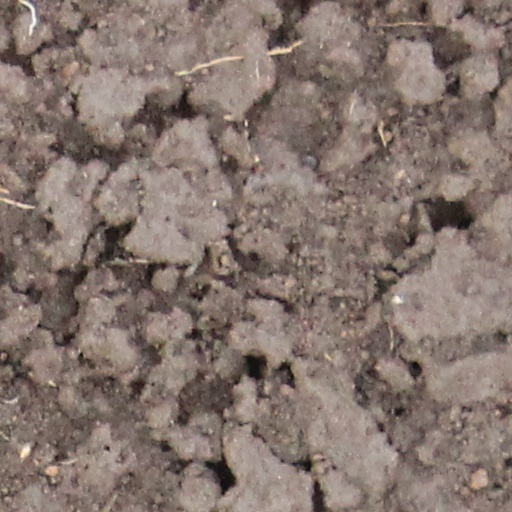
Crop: wheat